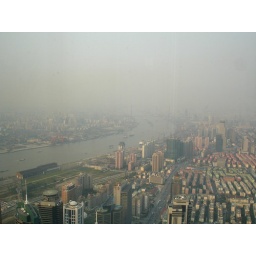
On the 88th floor of the Jin Mao Tower. Second tallest building in China.